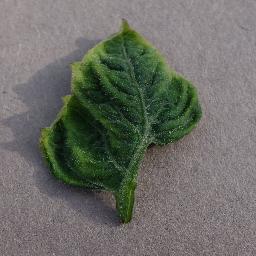
Label: Tomato___Tomato_Yellow_Leaf_Curl_Virus